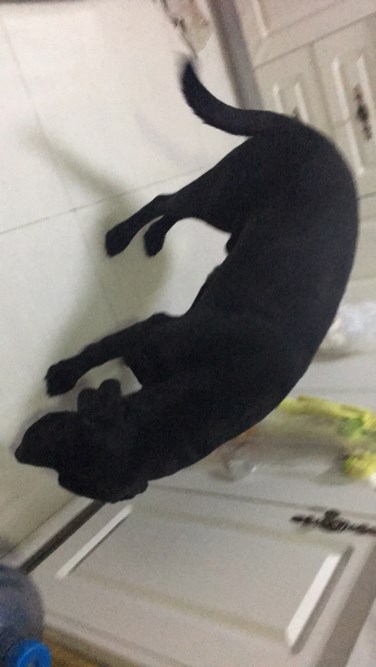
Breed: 3580-n000122-Labrador_retriever